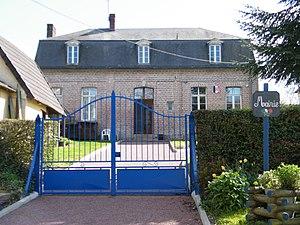
La mairie.
Le Mazis est une commune française située dans le département de la Somme, en région Hauts-de-France.